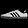
Label: Sneaker